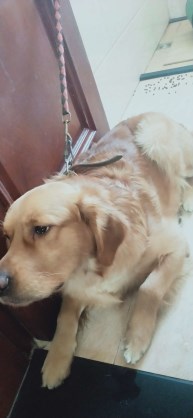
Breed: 5355-n000126-golden_retriever